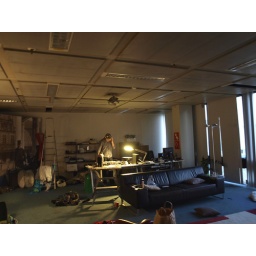
Our livingroom. This is house sitting in an old office-space, so it's kinda of a weird room.